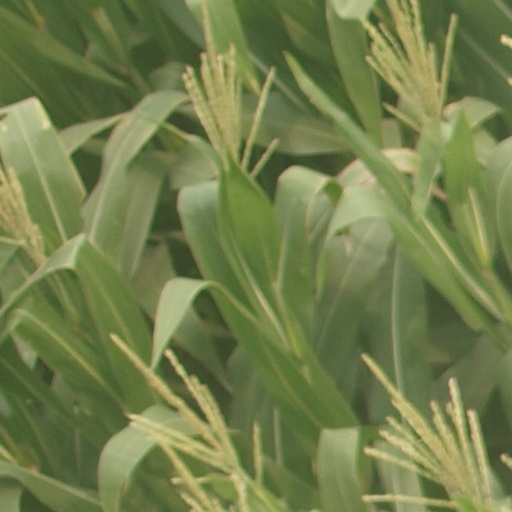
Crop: maize; corn